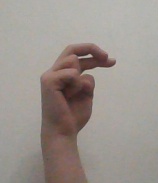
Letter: zay